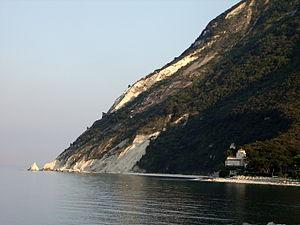
La Sainte Maison de Lorette est selon la tradition chrétienne occidentale, la Maison où Jésus-Christ fut conçu par le Saint-Esprit en la Vierge Marie. Rapportée de Terre Sainte aux environs d'avril 1291, elle est vénérée dans la ville de Loreto, en province d'Ancône, dans la région des Marches, en Italie centrale. La sainte Maison se trouve aujourd’hui au centre de la Nef de la Basilique de Loreto à l'intérieur d’un revêtement dessiné par Bramante.
Les Marches sont une région d'Italie centrale dont le siège se situe dans la Ville portuaire d'Ancône, et qui compte 1,528 210 millions d'habitants sur 9 401,38 km² au 30 avril 2018.